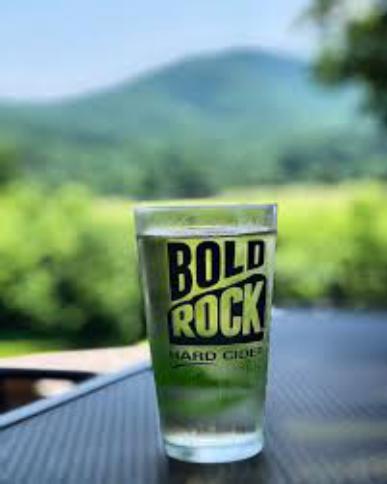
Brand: Bold Rock Hard Cider
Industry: Food